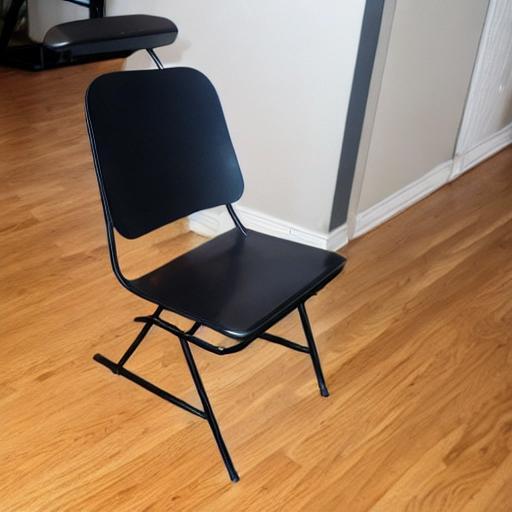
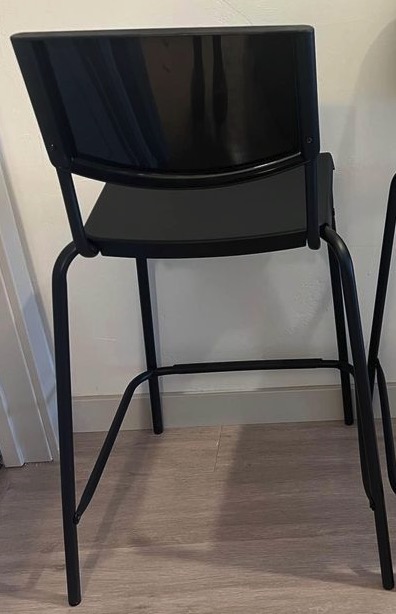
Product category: stool
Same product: no